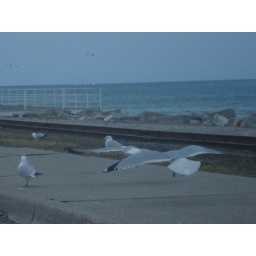
seagulls coasting close to the ground by the railroad tracks